1990 Norwegian Football Cup

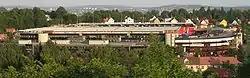
Ullevaal Stadion, Oslo - venue for the Norwegian Cup final

The 1990 Norwegian Football Cup was the 85th edition of the Norwegian Football Cup. The final took place at Ullevaal Stadion in Oslo on 21 October 1990. Rosenborg were won the Norwegian Cup after they defeated Fyllingen with the score 5–1. This was Rosenborg's fifth Norwegian Cup title.